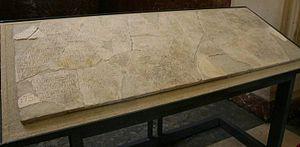
La cathédrale de Messine est la cathédrale basilique protométropolitaine de l’archidiocèse de Messine-Lipari-Santa Lucia del Mela. Située en plein centre historique de Messine, où sa façade et son clocher font face à l’ample place de la cathédrale, elle est dédiée à la Madone de la Lettre. C’est la plus grande cathédrale de Sicile après celle de Palerme.